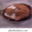
Label: cat